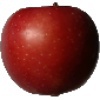
Label: braeburn_apple